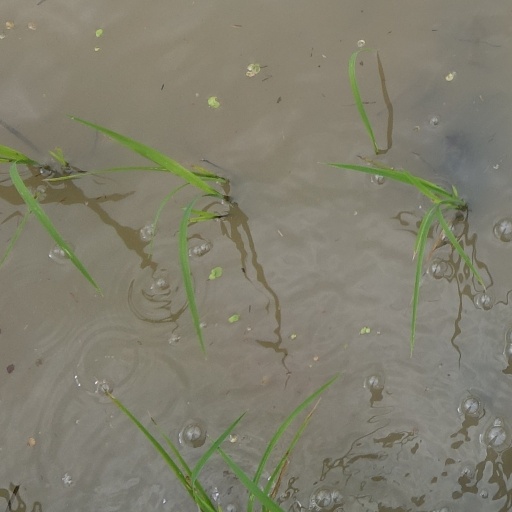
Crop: rice